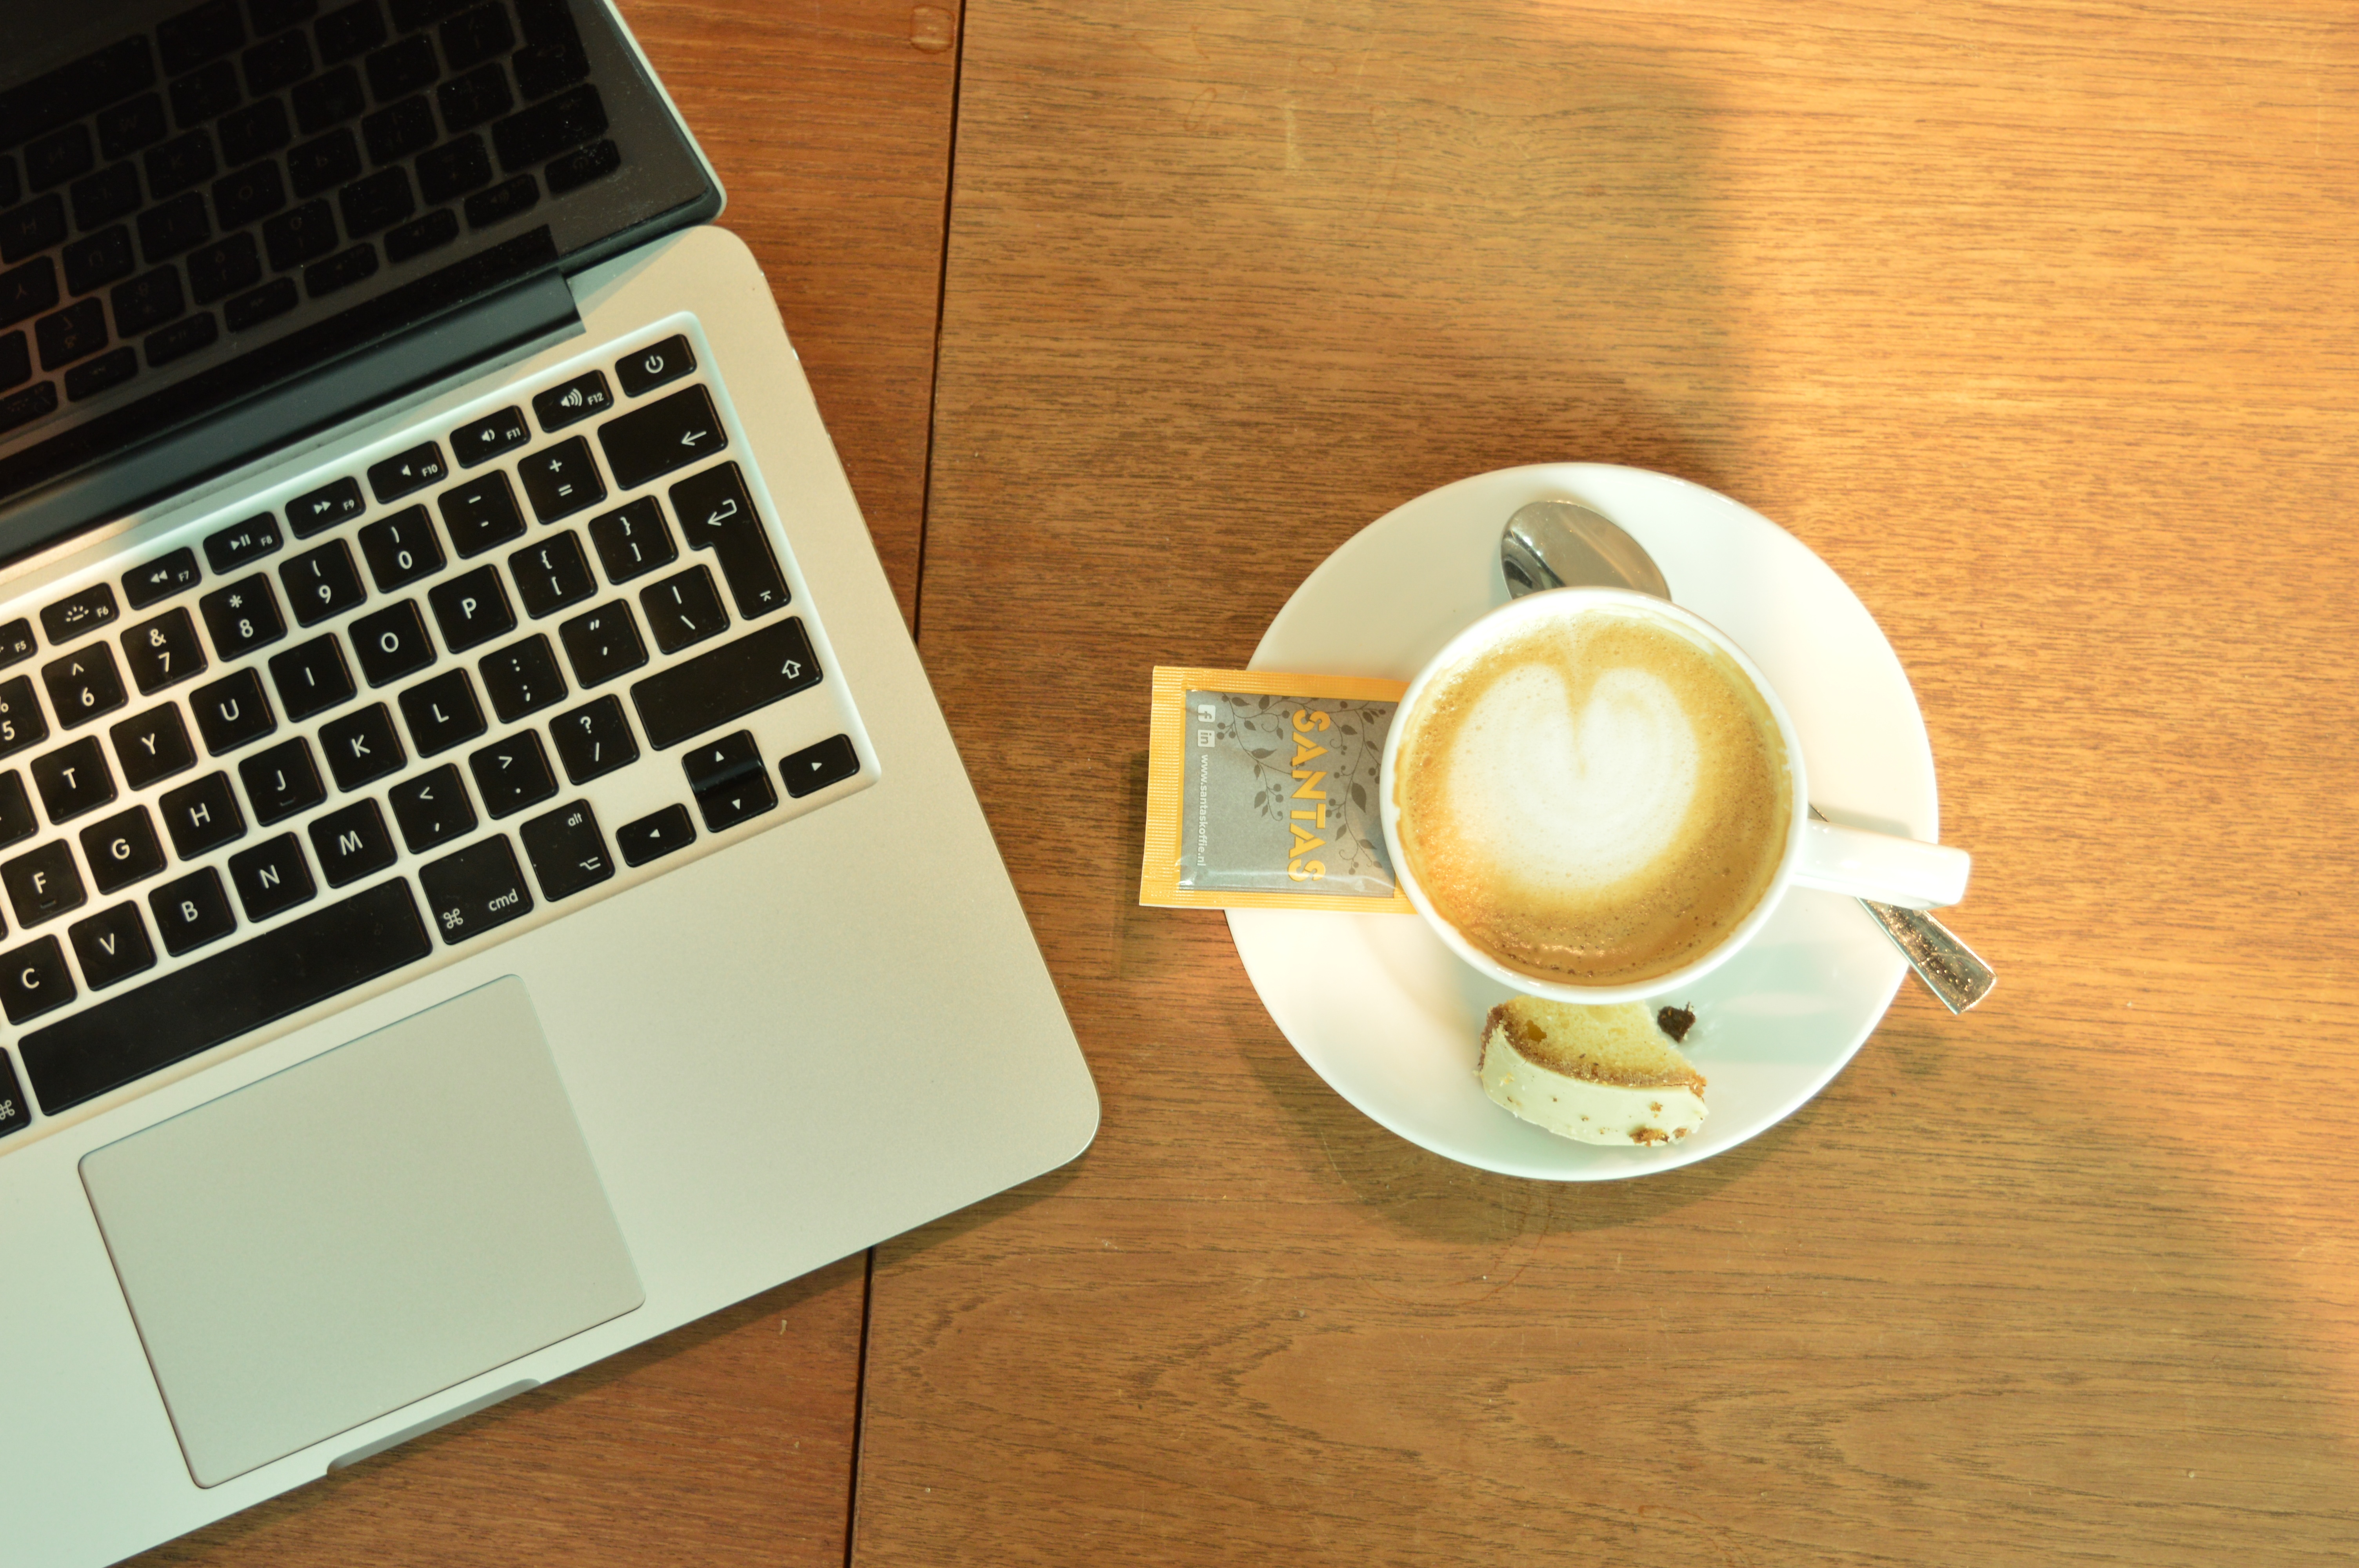
writing, cup, drink, lighting, coffee cup